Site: brandenburg
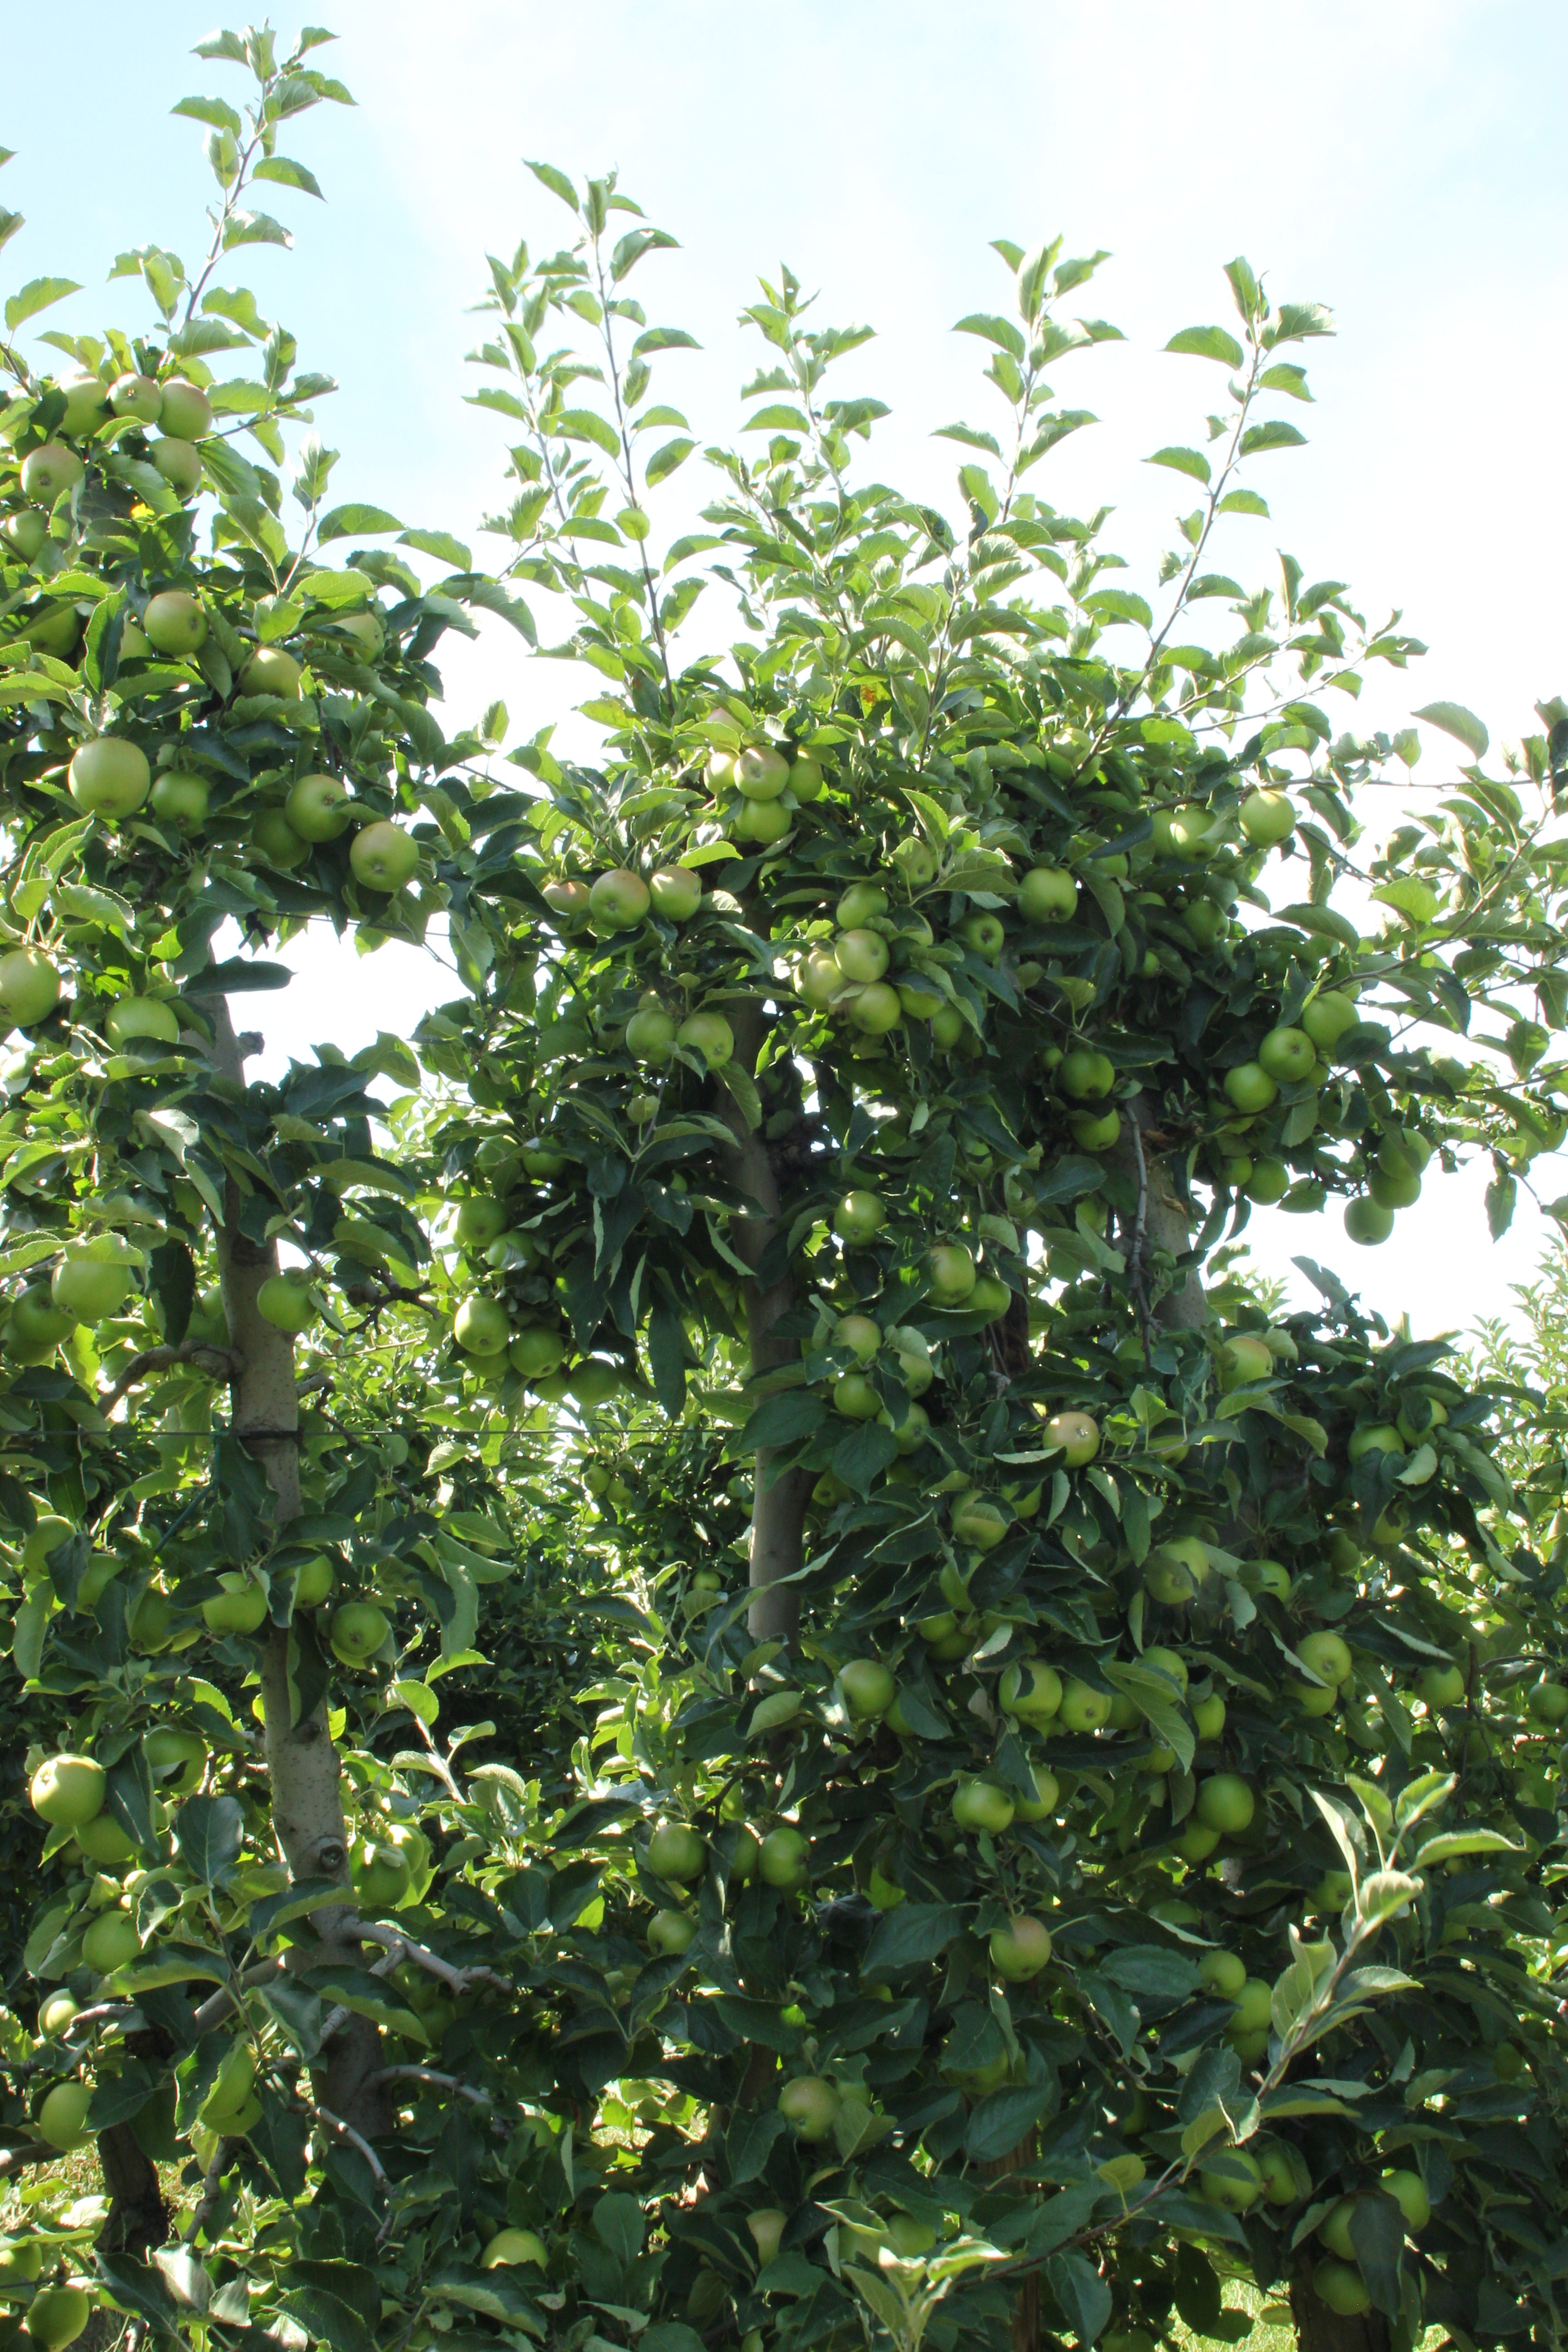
Growth stage (BBCH 77): Development of fruit